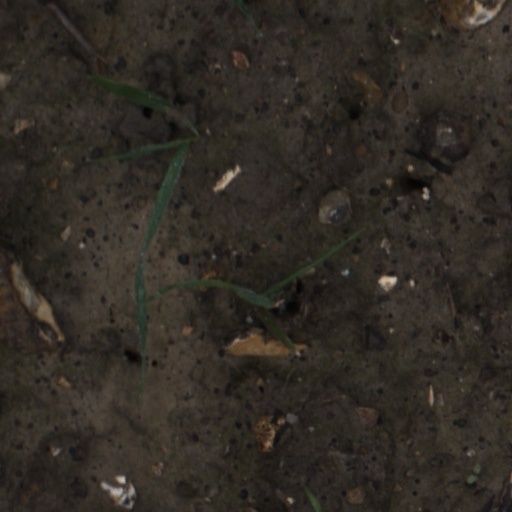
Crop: wheat